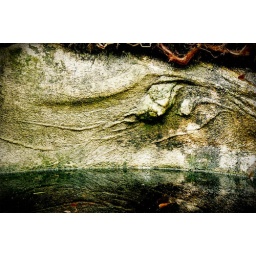
face in rock